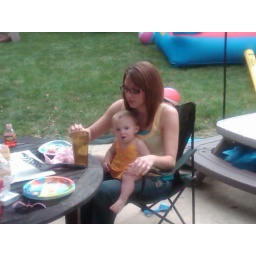
Our big girl turned 5 with a party at our house in Naperville 07/19/2009